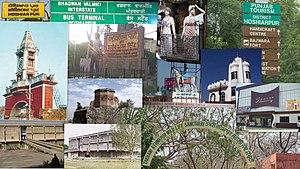
Hoshiarpur est une ville et une corporation municipale située dans le district de Hoshiarpur au nord-est de l'État Indien du Pendjab.